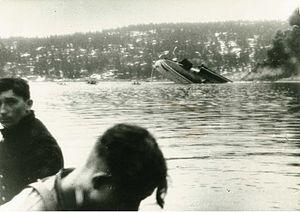
La bataille du détroit de Drøbak se déroula dans le fjord d'Oslo le 9 avril 1940 pendant la campagne de Norvège de la Seconde Guerre mondiale.